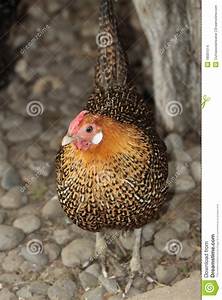
Label: gallina